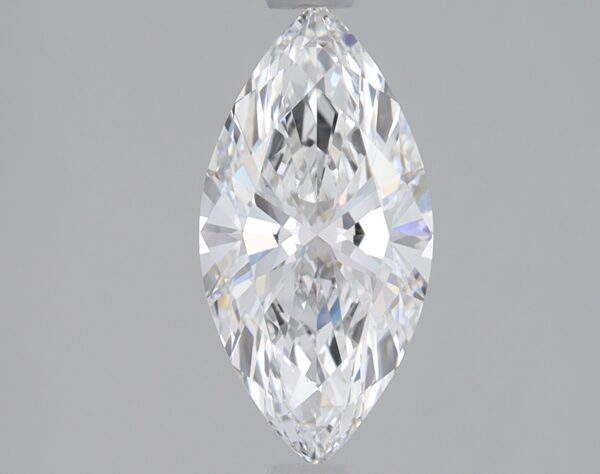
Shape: marquise
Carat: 0.89
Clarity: VS1
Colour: D
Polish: EX
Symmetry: EX
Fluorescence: NONE
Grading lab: IGI
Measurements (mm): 10.35 x 5.18 x 3.07